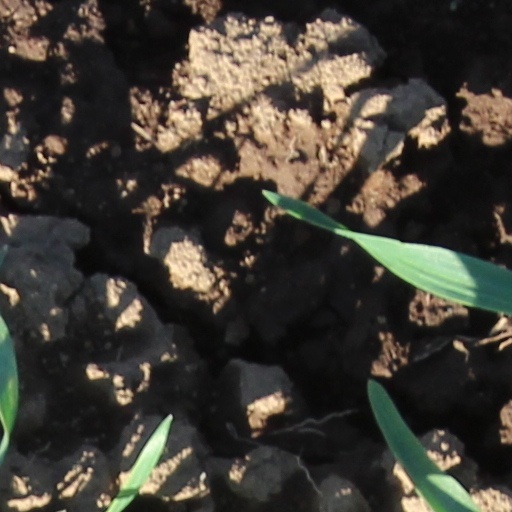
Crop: wheat